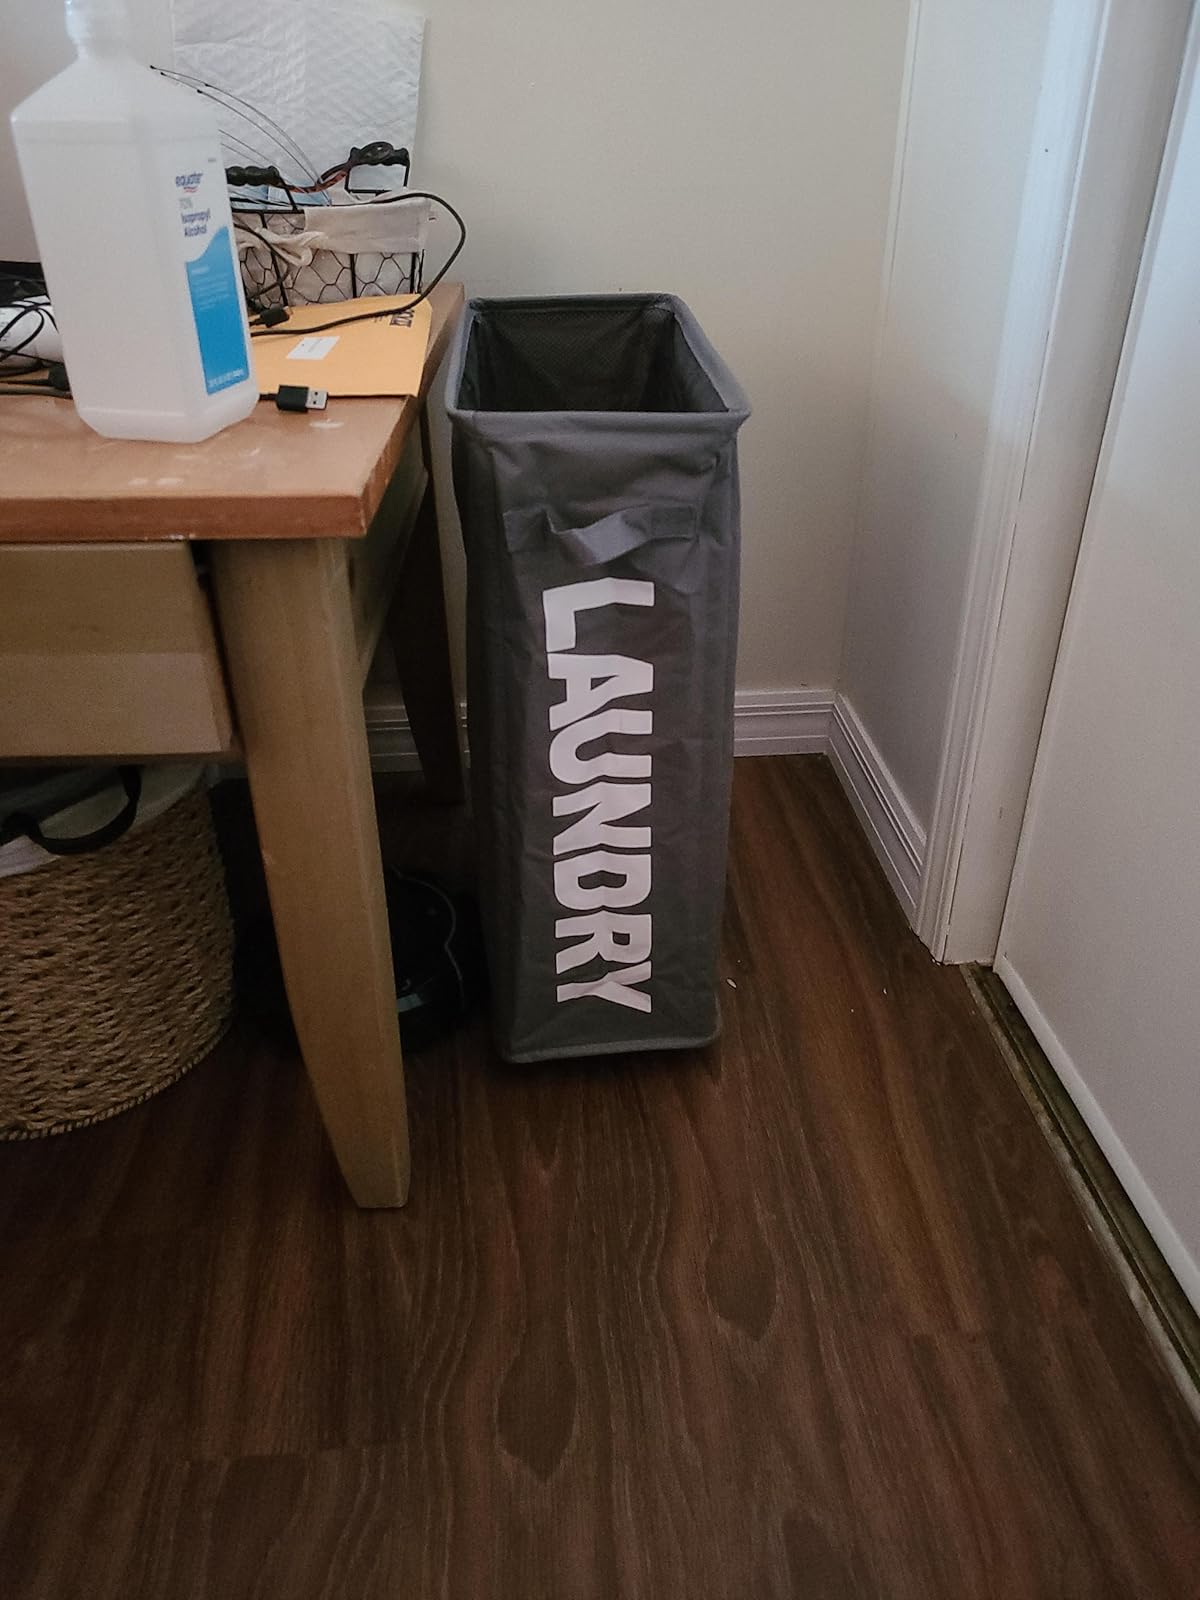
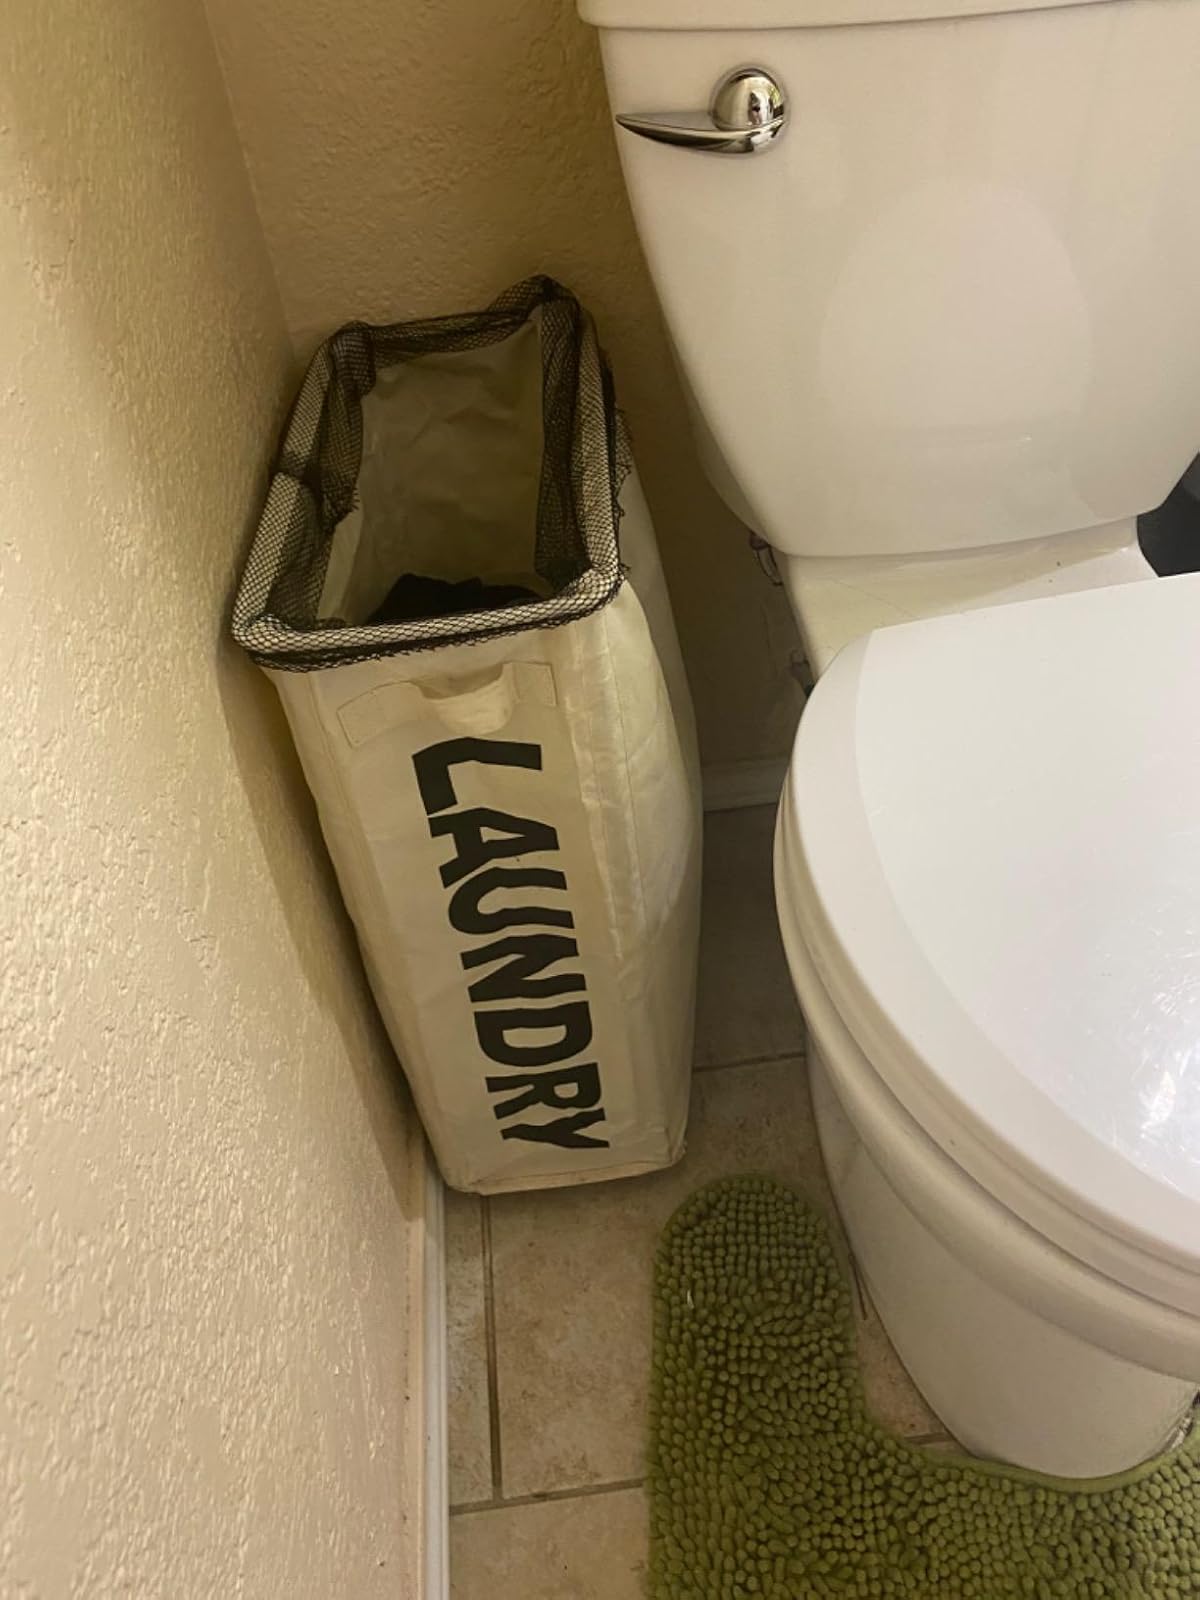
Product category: items_hamper
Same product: no